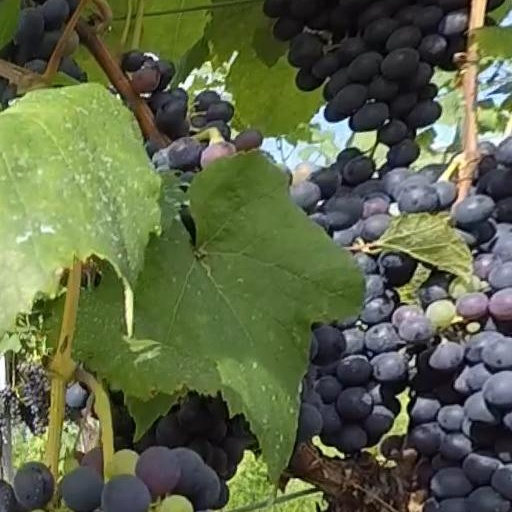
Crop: grape